Kristin Størmer Steira

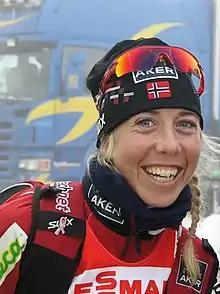
Kristin Størmer Steira in Poland, 2012

Kristin Størmer Steira (born 30 April 1981) is a retired Norwegian cross-country skier. She competed from 2002 to 2015, and won six individual World Cup victories and five individual medals at the FIS Nordic World Ski Championships and Winter Olympic Games. She also won four gold medals with the Norway relay team. In Norwegian media, Steira was dubbed "the eternal fourth" due to her many finishes in fourth place.